Kane Kalas

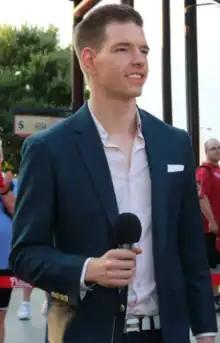
Kalas singing the national anthem

Kalas is known for performing "The Star-Spangled Banner", "God Bless America", and "Take Me Out to the Ball Game" at Citizens Bank Park. It is a Philadelphia Phillies tradition for Kalas to perform the national anthem at each year’s home opener and when the Phillies are in the playoffs.